Henri Legrand du Saulle

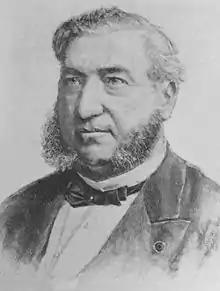
Henri Legrand du Saulle

Henri Legrand du Saulle (Dijon, 16 April 1830 – Paris, 5 May 1886) was a French psychiatrist.